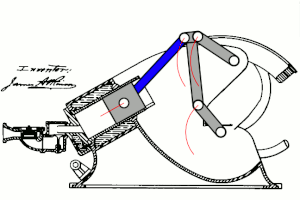
Le cycle d'Atkinson est un cycle thermodynamique utilisé dans un moteur à combustion. Il a été inventé par James Atkinson en 1882. Ce cycle, qui utilise une détente plus grande que la compression, améliore le rendement au prix d'une puissance plus faible. Il est utilisé dans les voitures hybrides modernes.